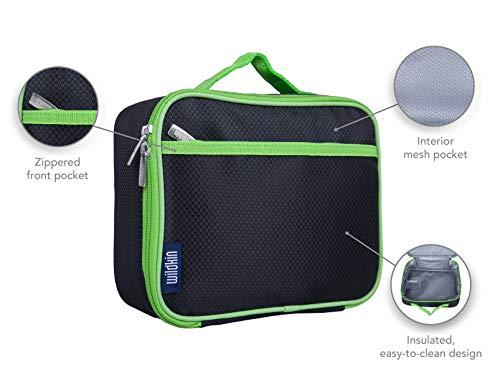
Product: Wildkin 33527 Rip-Stop Black/Green Box Lunch Bags, One Size
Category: Home & Kitchen | Kitchen & Dining | Storage & Organization | Travel & To-Go Food Containers | Lunch Boxes
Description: You’ll find it super spacious and will have no problem fitting your lunch inside.
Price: $12.59